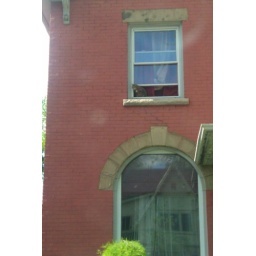
cat out the window in ontario